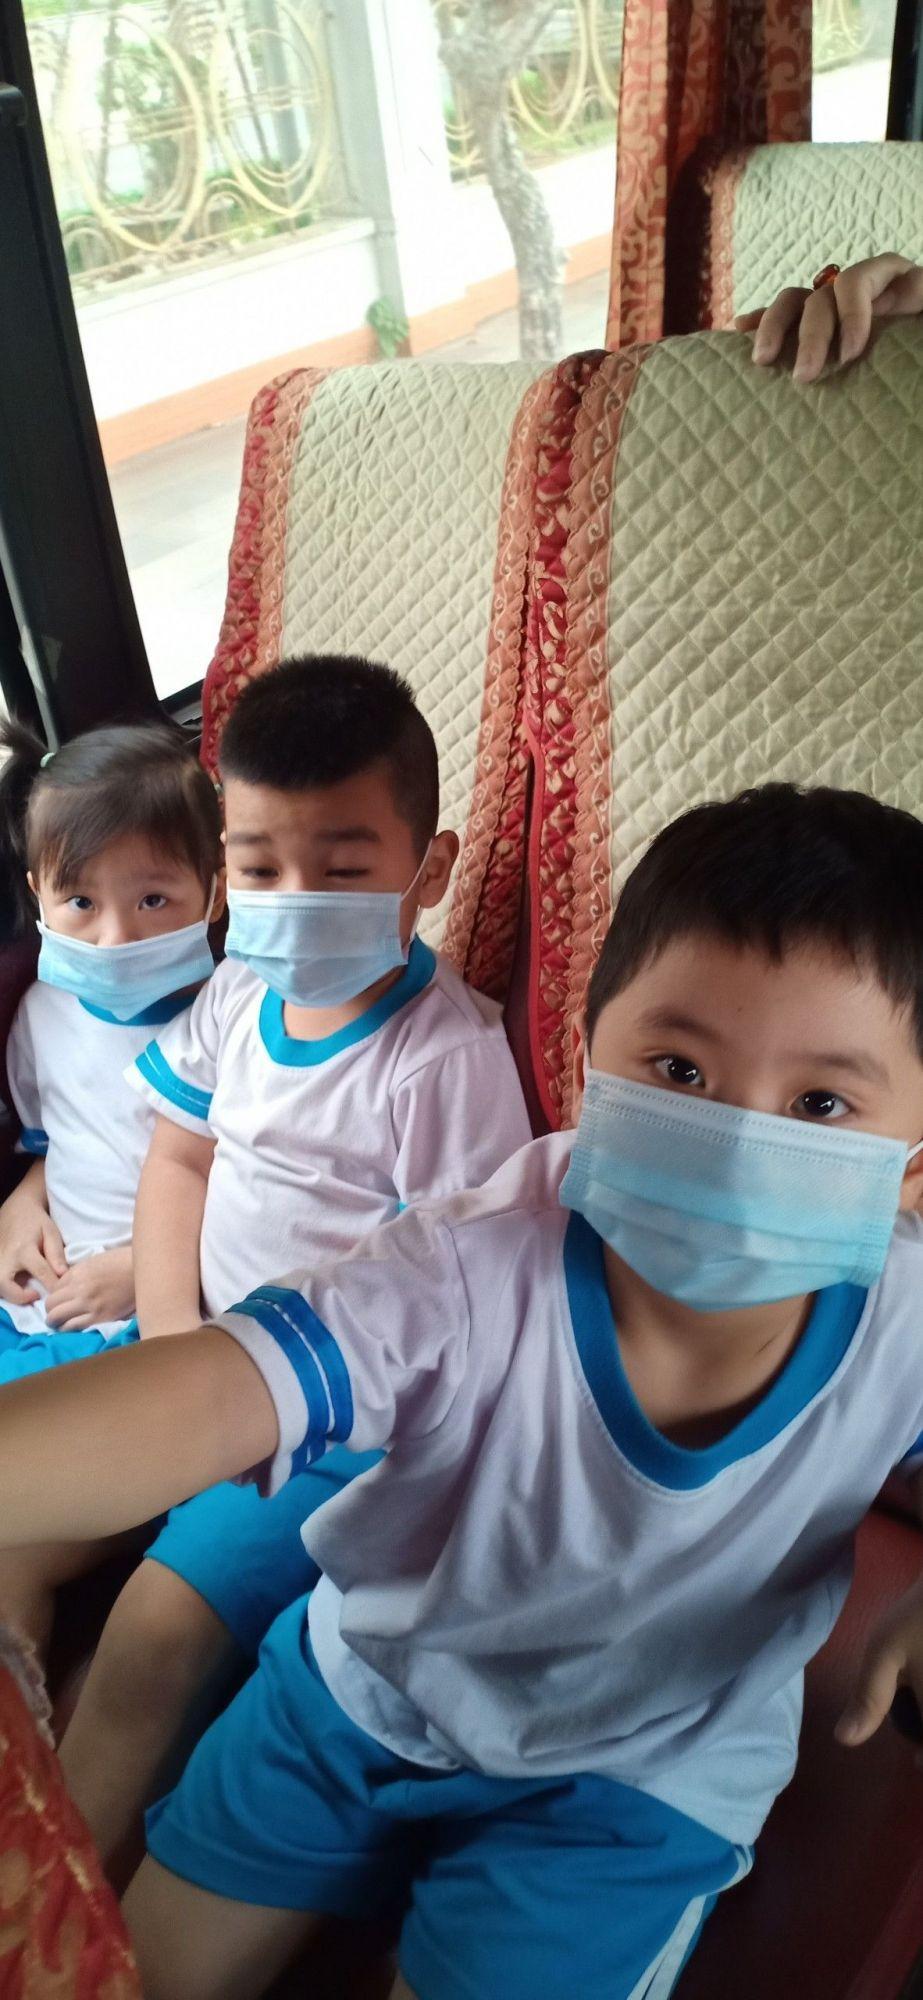
có một vài đứa trẻ đang ngồi trên cặp ghế